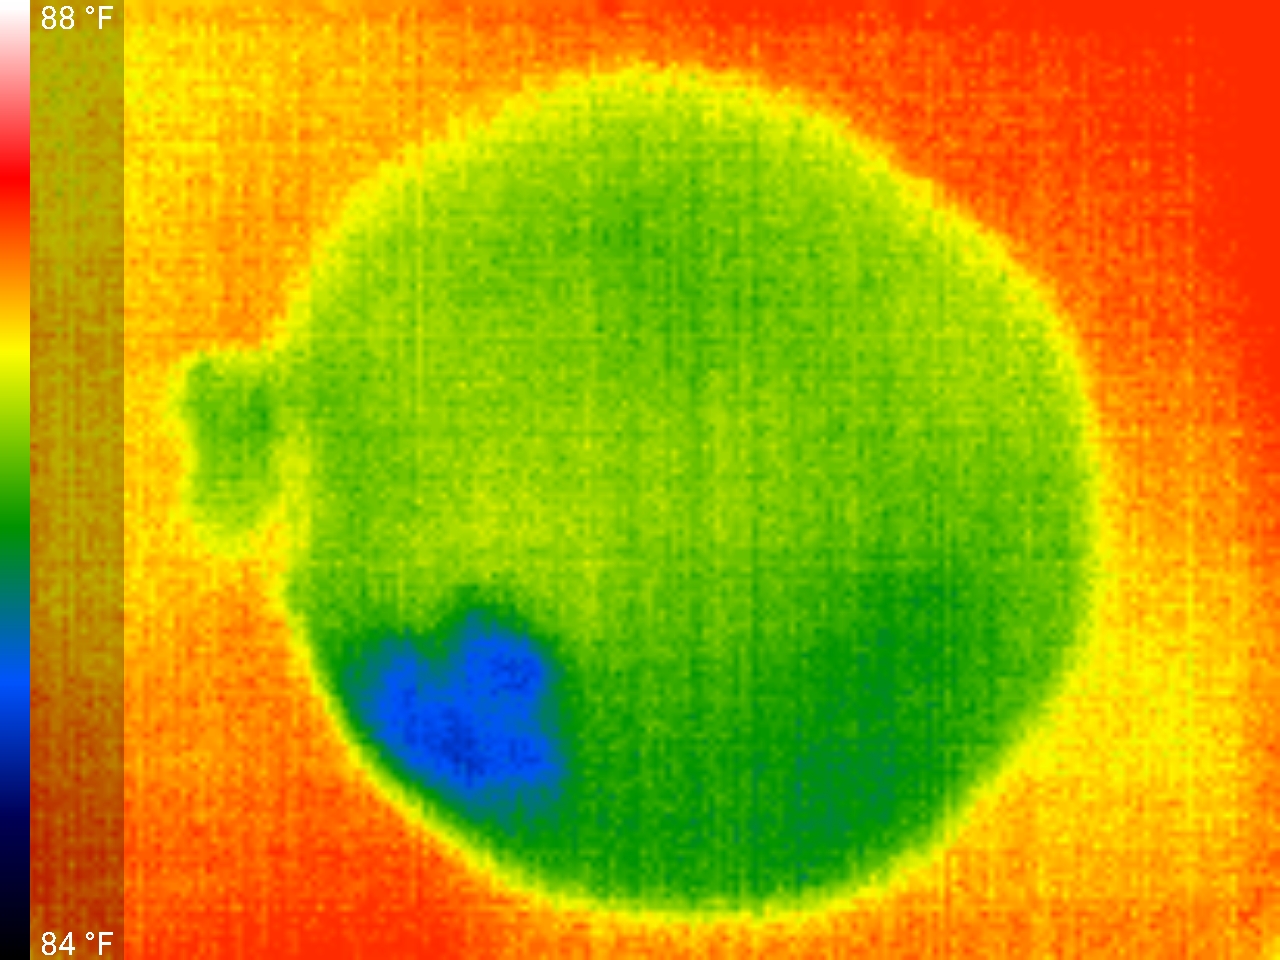
Label: Minor Defect